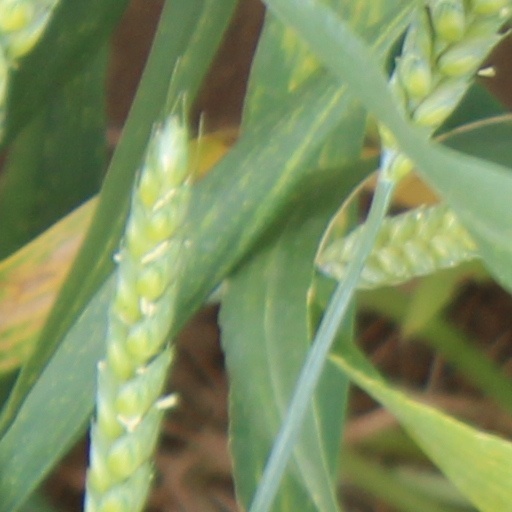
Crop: wheat